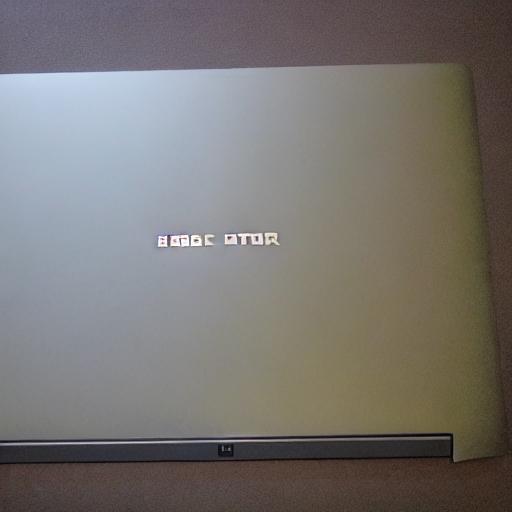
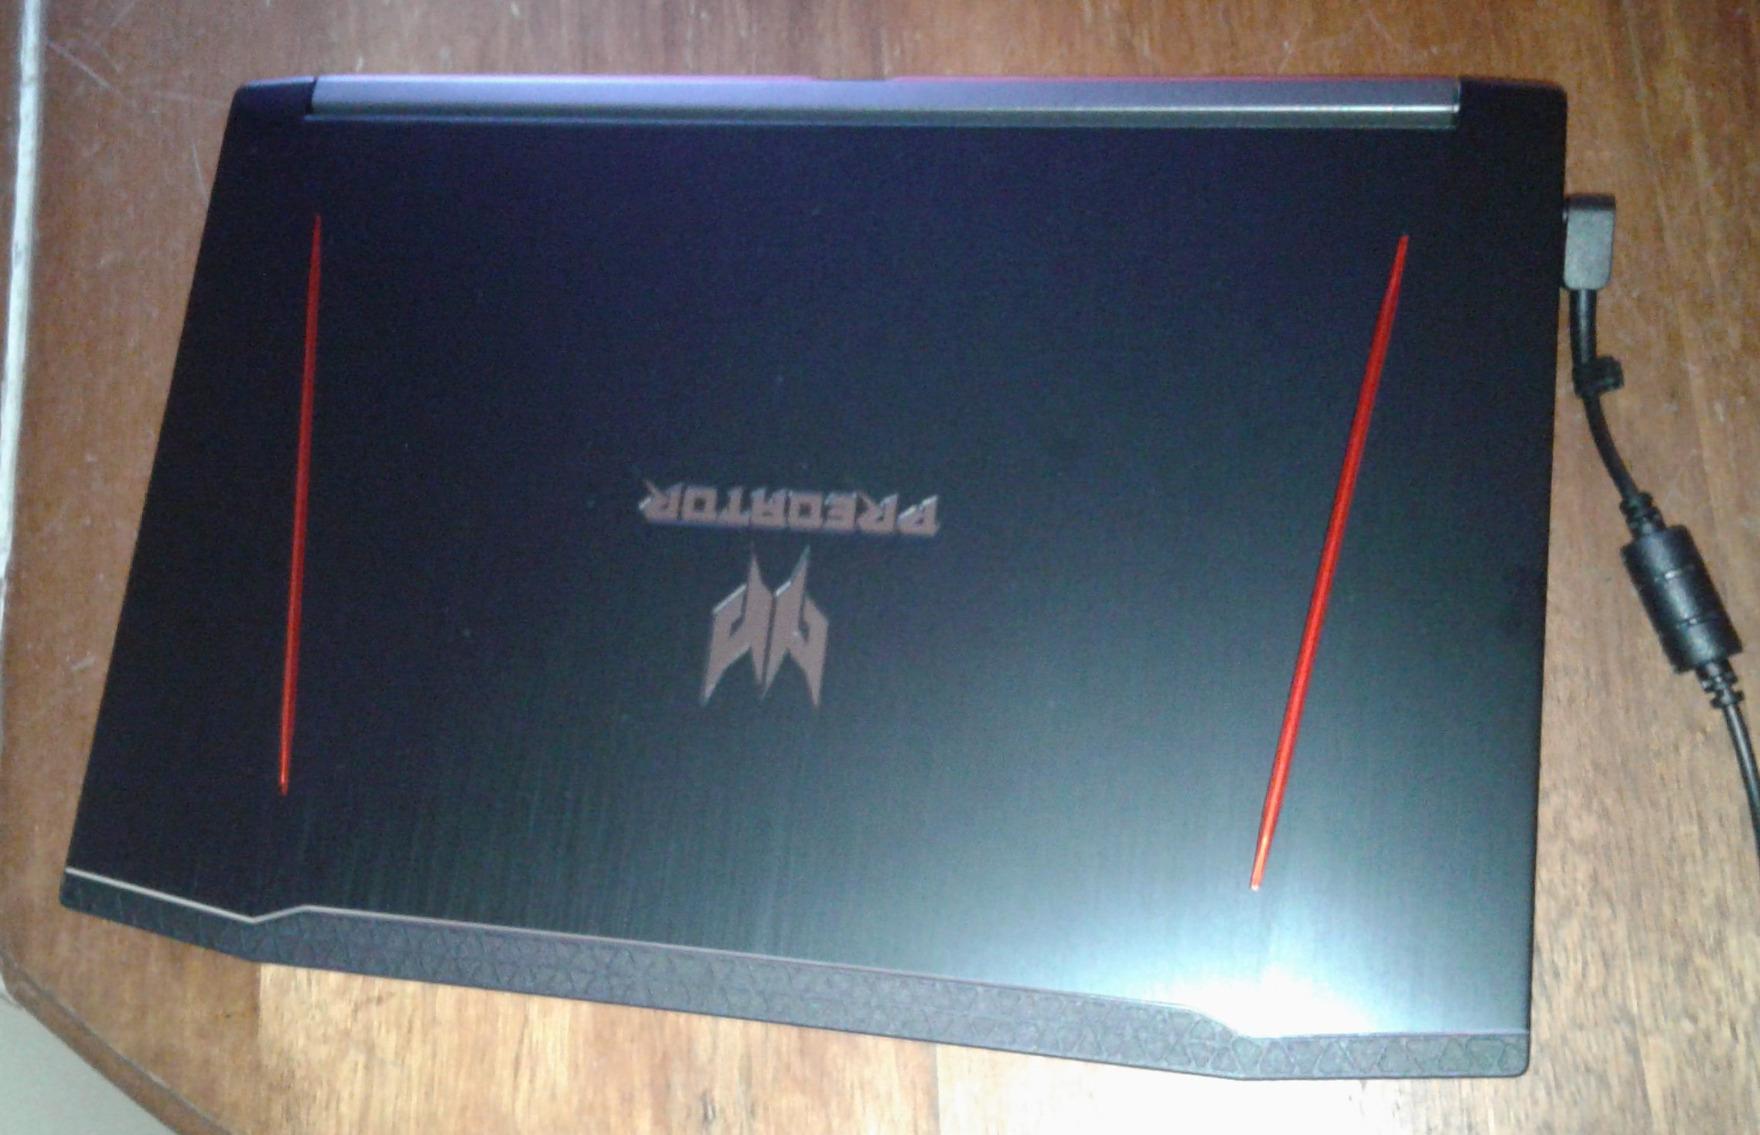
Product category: laptop
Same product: no